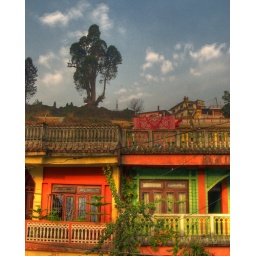
This is part of my rooftop series. The houses of Prabatinagar sitting under Shyangja Bazaar.